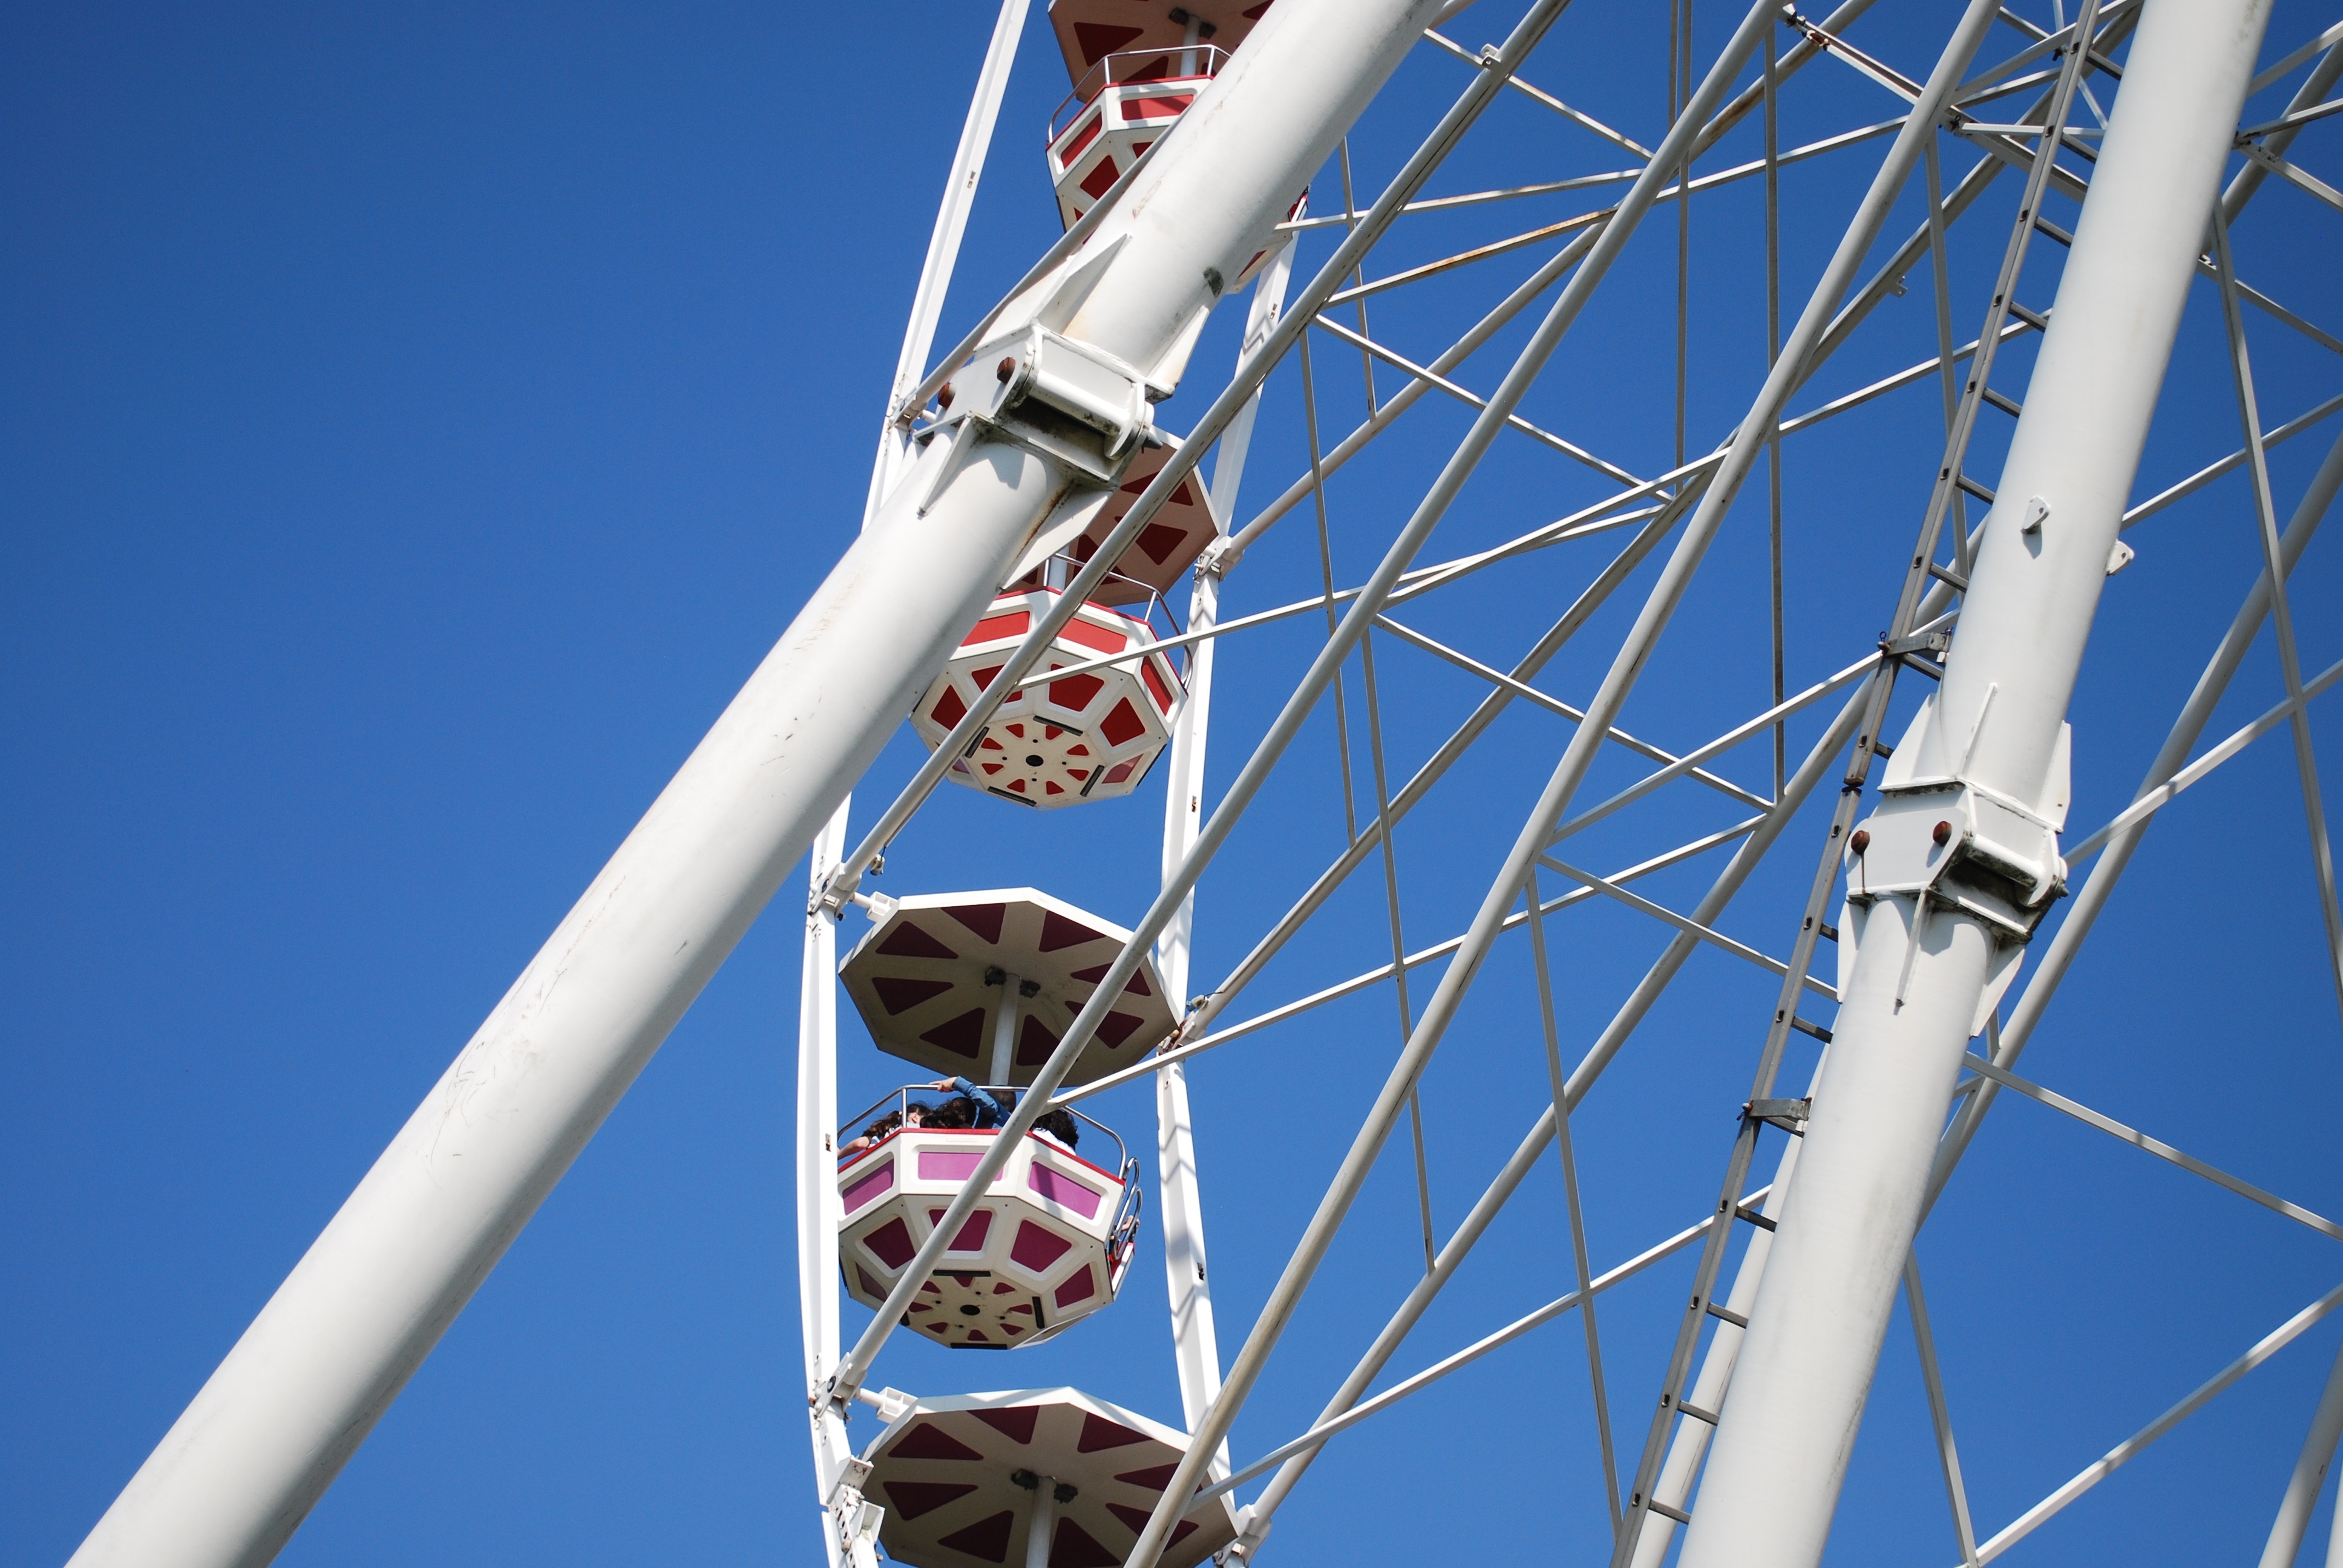
wheel, wind, ship, recreation, vehicle, ferris wheel, carnival, amusement park, mast, park, ride, carousel, attraction, big wheel, fairground, fun fair, sail, joy, big, ferris, amusement, watercraft, fair, entertainment, sailing ship, rotate, outdoor recreation